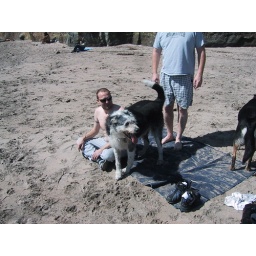
Cal, Puck, Dave, and Josie check out the dog beach in Santa Cruz.